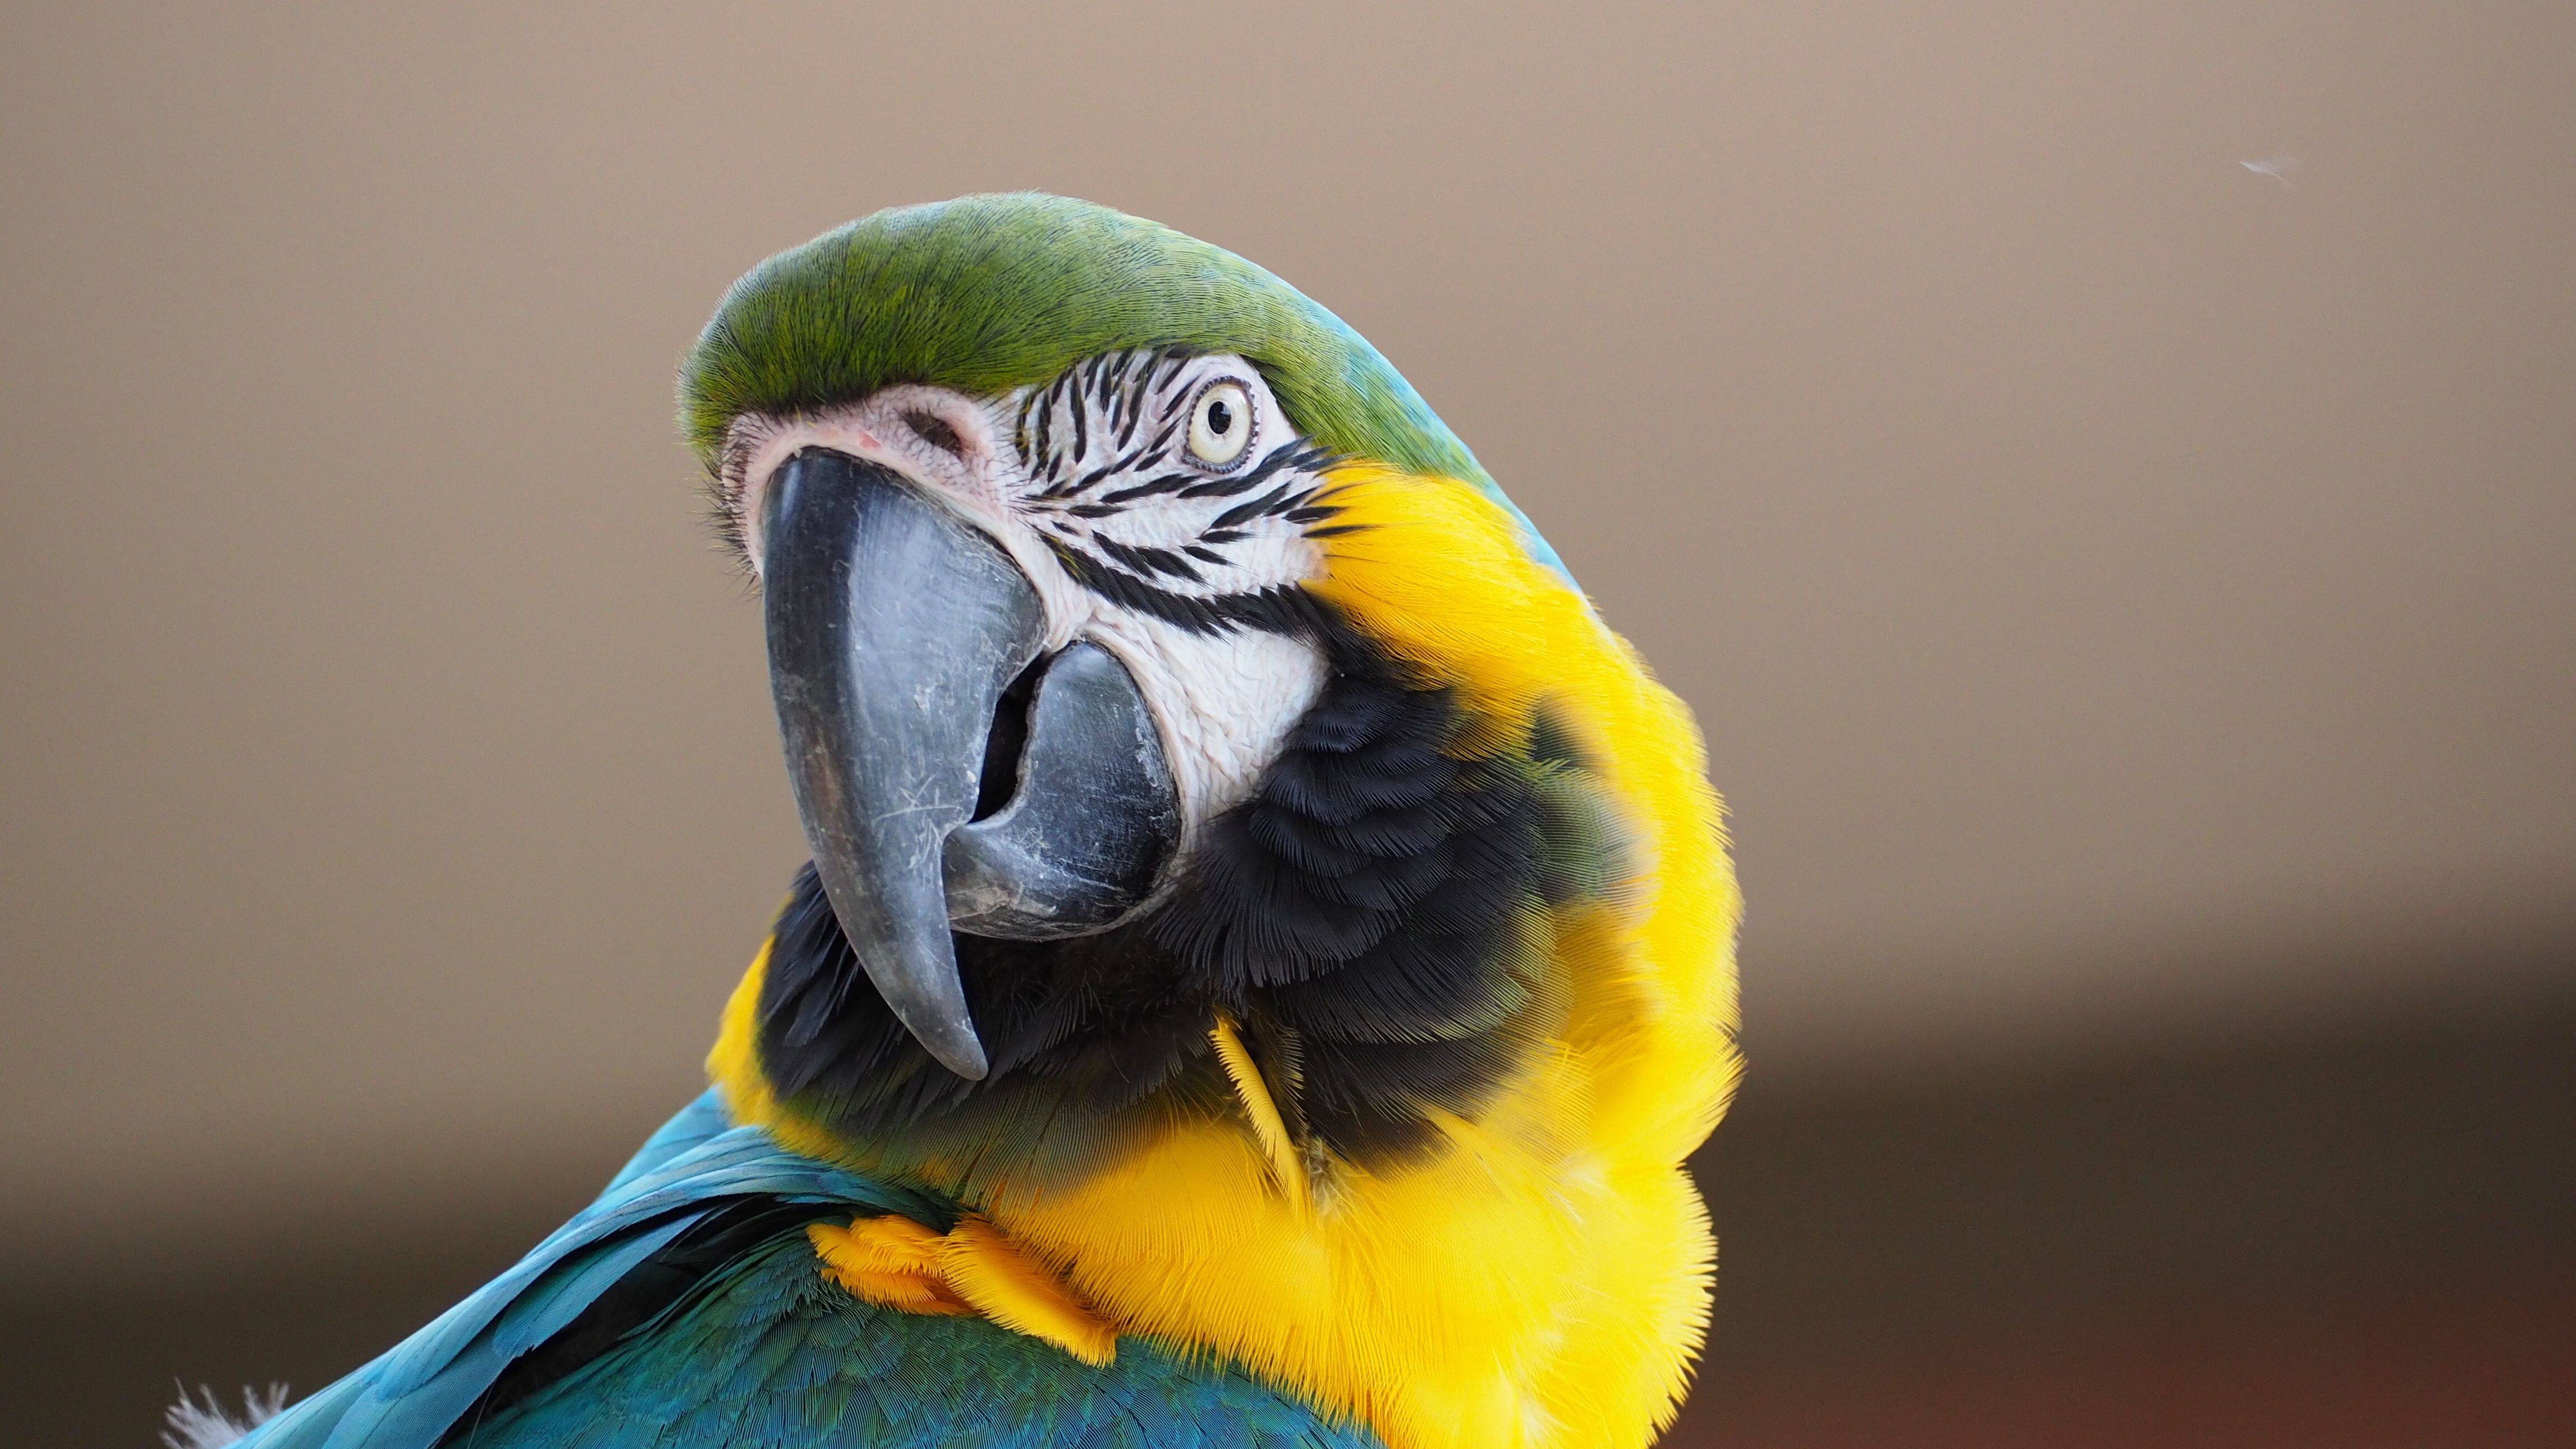
nature, outdoor, bird, wing, animal, wildlife, beak, tropical, blue, colorful, yellow, feather, fauna, lorikeet, macaw, close up, gold, rainforest, vertebrate, parrot, exotic, parakeet, amazon, common pet parakeet